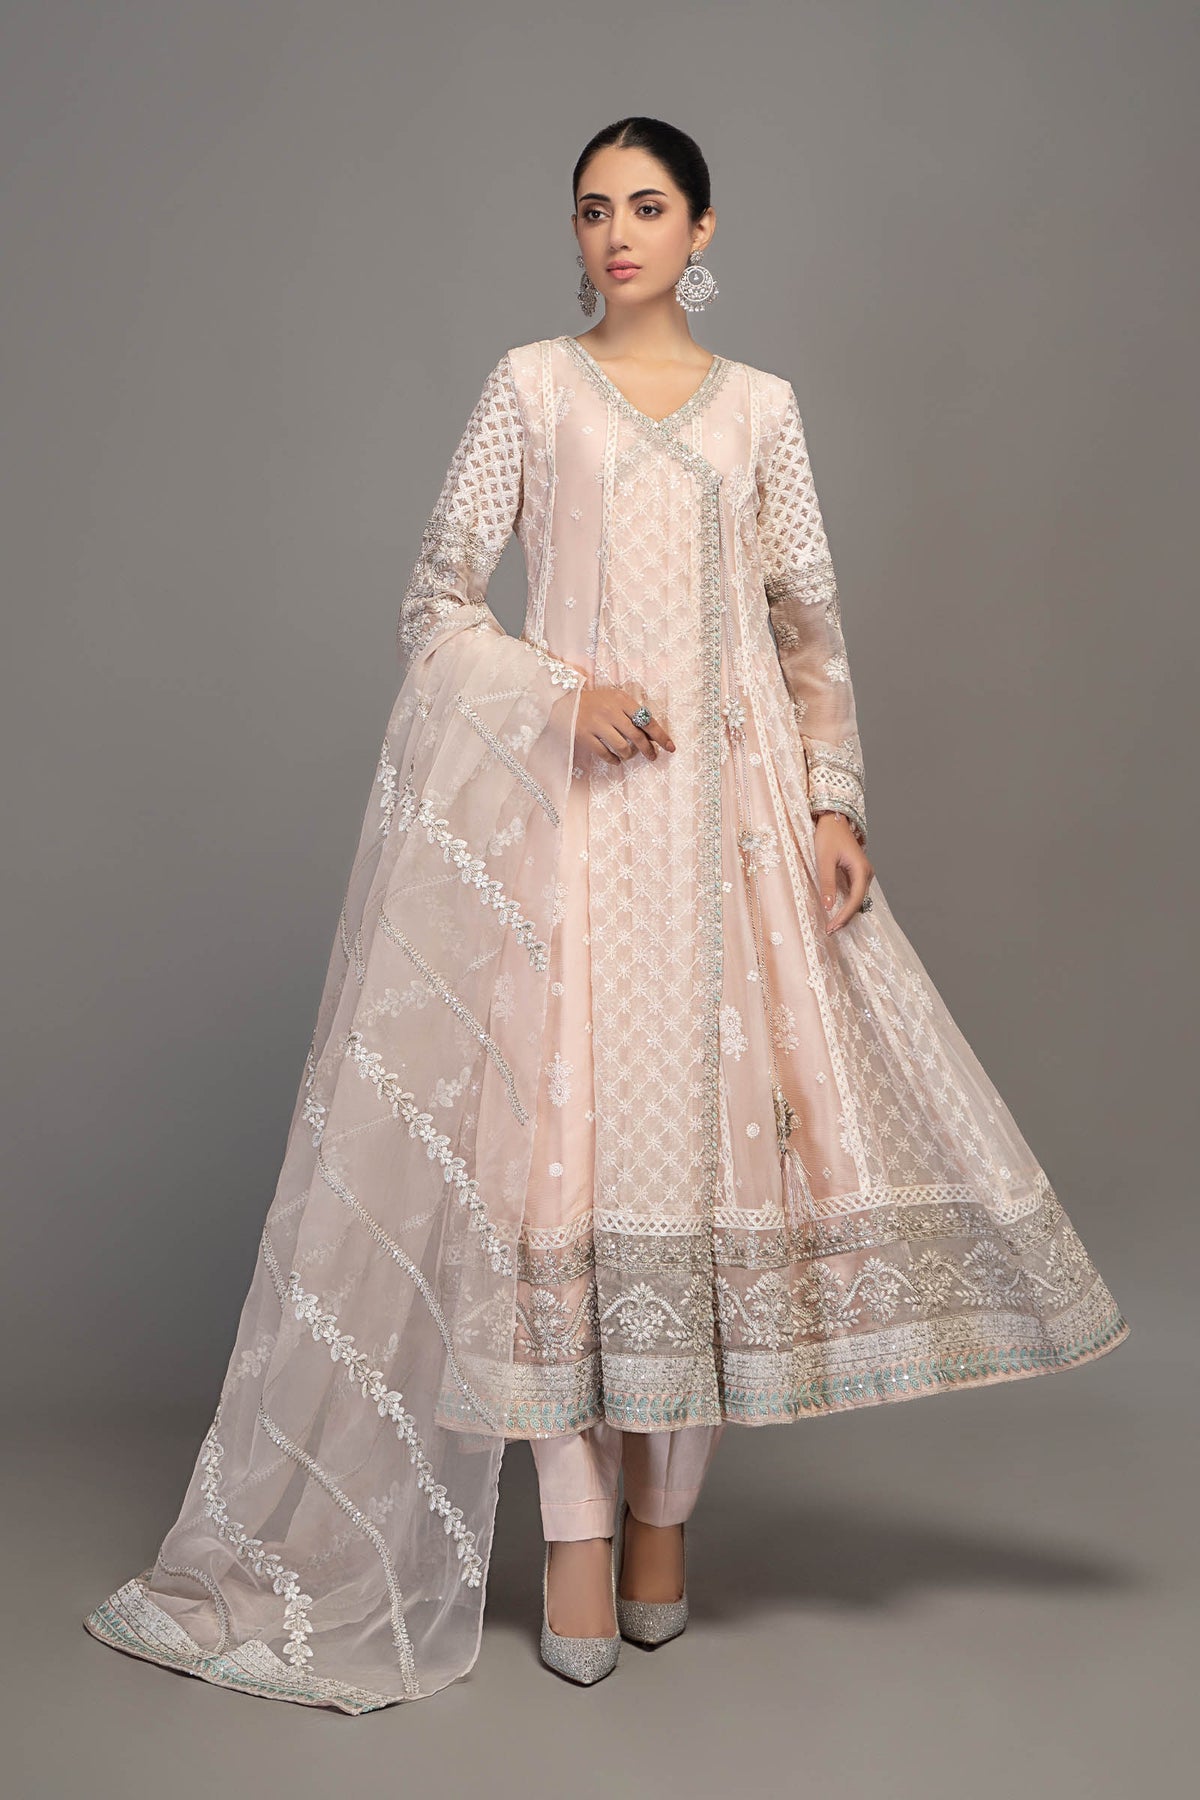
pink embroidered salwar suit